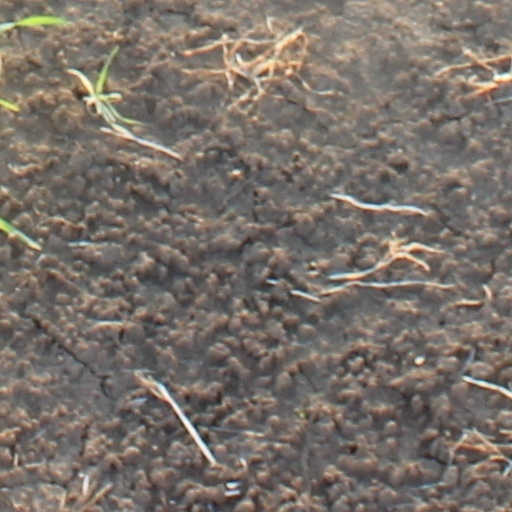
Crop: wheat